Ançã (Cantanhede)

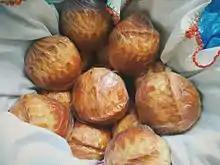
Bolo de Ançã

The origin of Bolo de Ançã is lost in time and the secret of its preparation was passed on from parents to children - it does, however, date from the end of the 19th century / beginning of the 20th century.